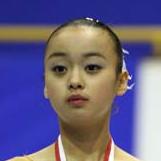
Age: 13